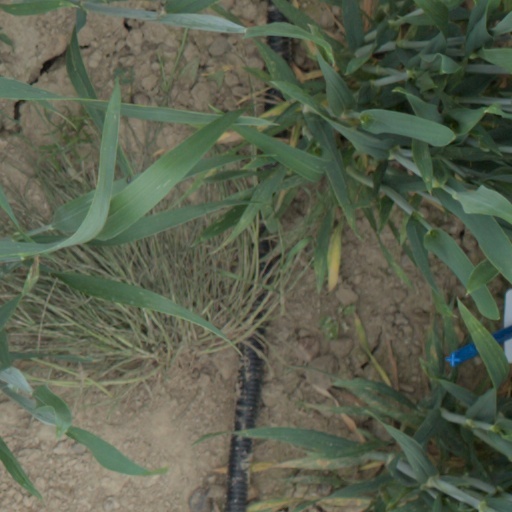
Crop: wheat